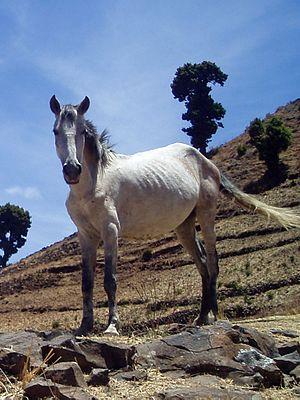
Les Kundudo sont une population de chevaux retournés à l'état sauvage, propre au mont Kundudo, dans l'Est de l'Éthiopie. Ils sont très peu nombreux, mais connus depuis deux siècles par la population locale. Ils pourraient provenir d'un petit groupe de chevaux abyssiniens, perdus à la suite de conflits militaires au XVIᵉ siècle.